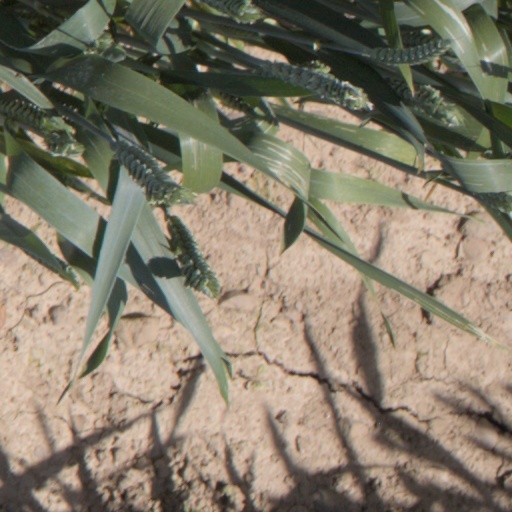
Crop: wheat